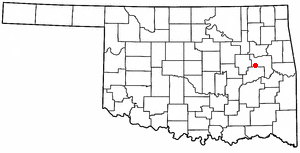
La ville de Council Hill est située dans le comté de Muskogee, dans l’État de l’Oklahoma, aux États-Unis. Sa population s’élevait à 158 habitants lors du recensement de 2010, estimée à 151 habitants en 2015.